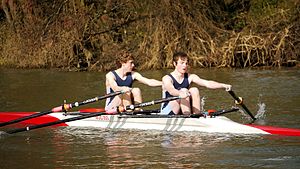
Sculler
En dobbeltsculler
En sculler er en kaproningsbåd ofte uden ror med to årer til hver roer.